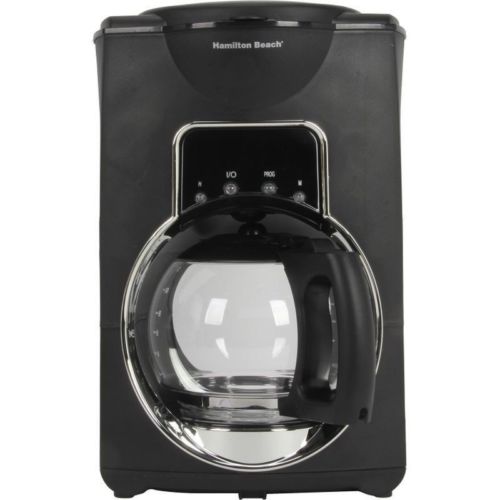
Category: coffee maker